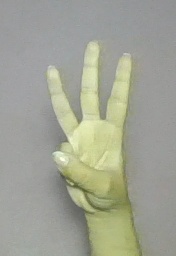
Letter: thaa